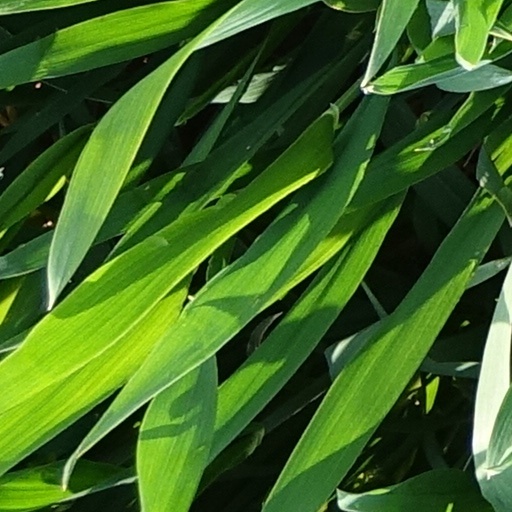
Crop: wheat